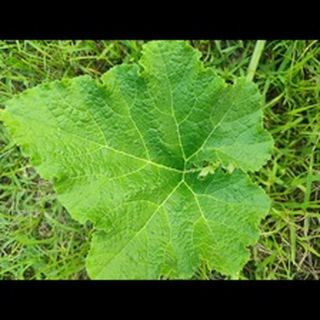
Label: healthy_pumpkin